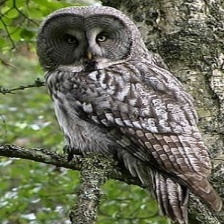
Species: GREAT GRAY OWL
Scientific name: STRIX NEBULOSA
ImageNet parent category: great_grey_owl